Hok Hoei Kan

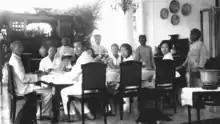
H. H. Kan (1881—1951) and his family

His mother, Kan Oe Nio (1850—1910), was one of Batavia's richest heiresses, and daughter of the well-known tycoon and landlord, Kan Keng Tjong (1797—1871), who was elevated by the Chinese Imperial Government to the rank of mandarin of the third grade. Han Khing Tjiang Sia was adopted by his childless uncle, Kan Tjeng Soen (1855—1896), and renamed Kan Hok Hoei Sia, and thus became the principal heir of the name and fortune of his maternal grandfather. His adoptive mother and aunt, Khouw Tjoei Nio (1854—1944), was a daughter of Khouw Tjeng Tjoan, Luitenant der Chinezen (1808—1880) and an elder sister of Khouw Kim An (1875—1945), the 5th Majoor der Chinezen of Batavia.